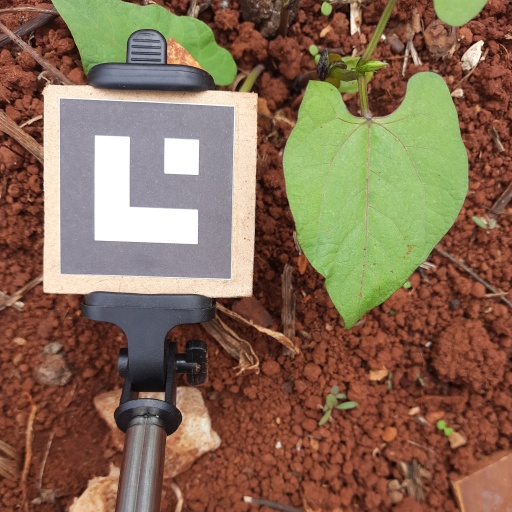
Observations: wavy surface, no eating holes, with soild dust, under cloudy sky